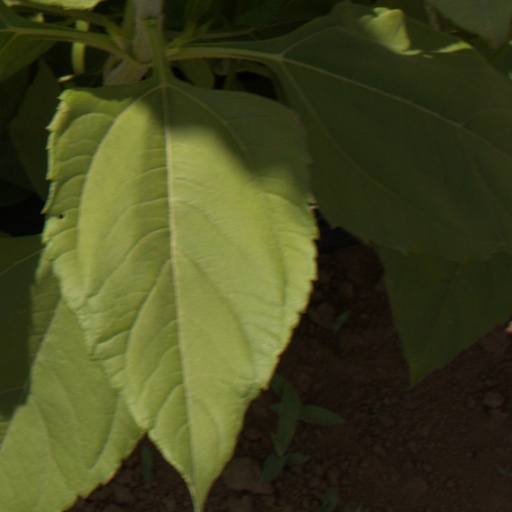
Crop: Jerusalem artichoke